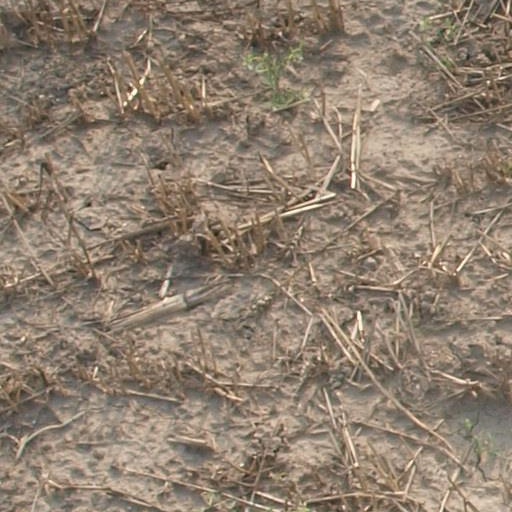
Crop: maize; corn